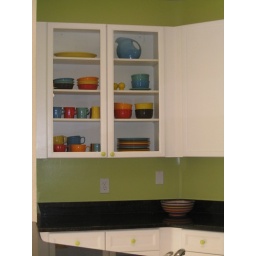
glass panels put in doors and stocked with Fiestaware!!